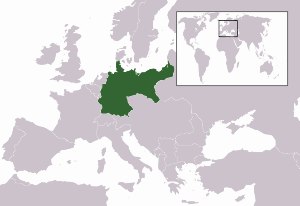
Tyske Kejserrige
Tyske kejserrige i 1914, før 1. verdenskrig
Det Tyske Kejserrige blev proklameret i Versailles den 18. januar 1871 efter det nordtyske forbunds sejr i den fransk-preussiske krig. Det markerede den endelige samling af Tyskland. Preussen, der udgjorde størstedelen af imperiet, fik en ledende stilling, og dets kansler Otto von Bismarck blev Tysklands rigskansler. De forskellige delstater som Sachsen og Bayern bevarede deres fyrster og lokalregeringer, men måtte underordne sig kejserriget i overordnede spørgsmål.